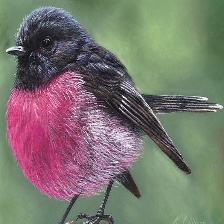
Species: PINK ROBIN
Scientific name: PETROICA RODINOGASTER
ImageNet parent category: robin